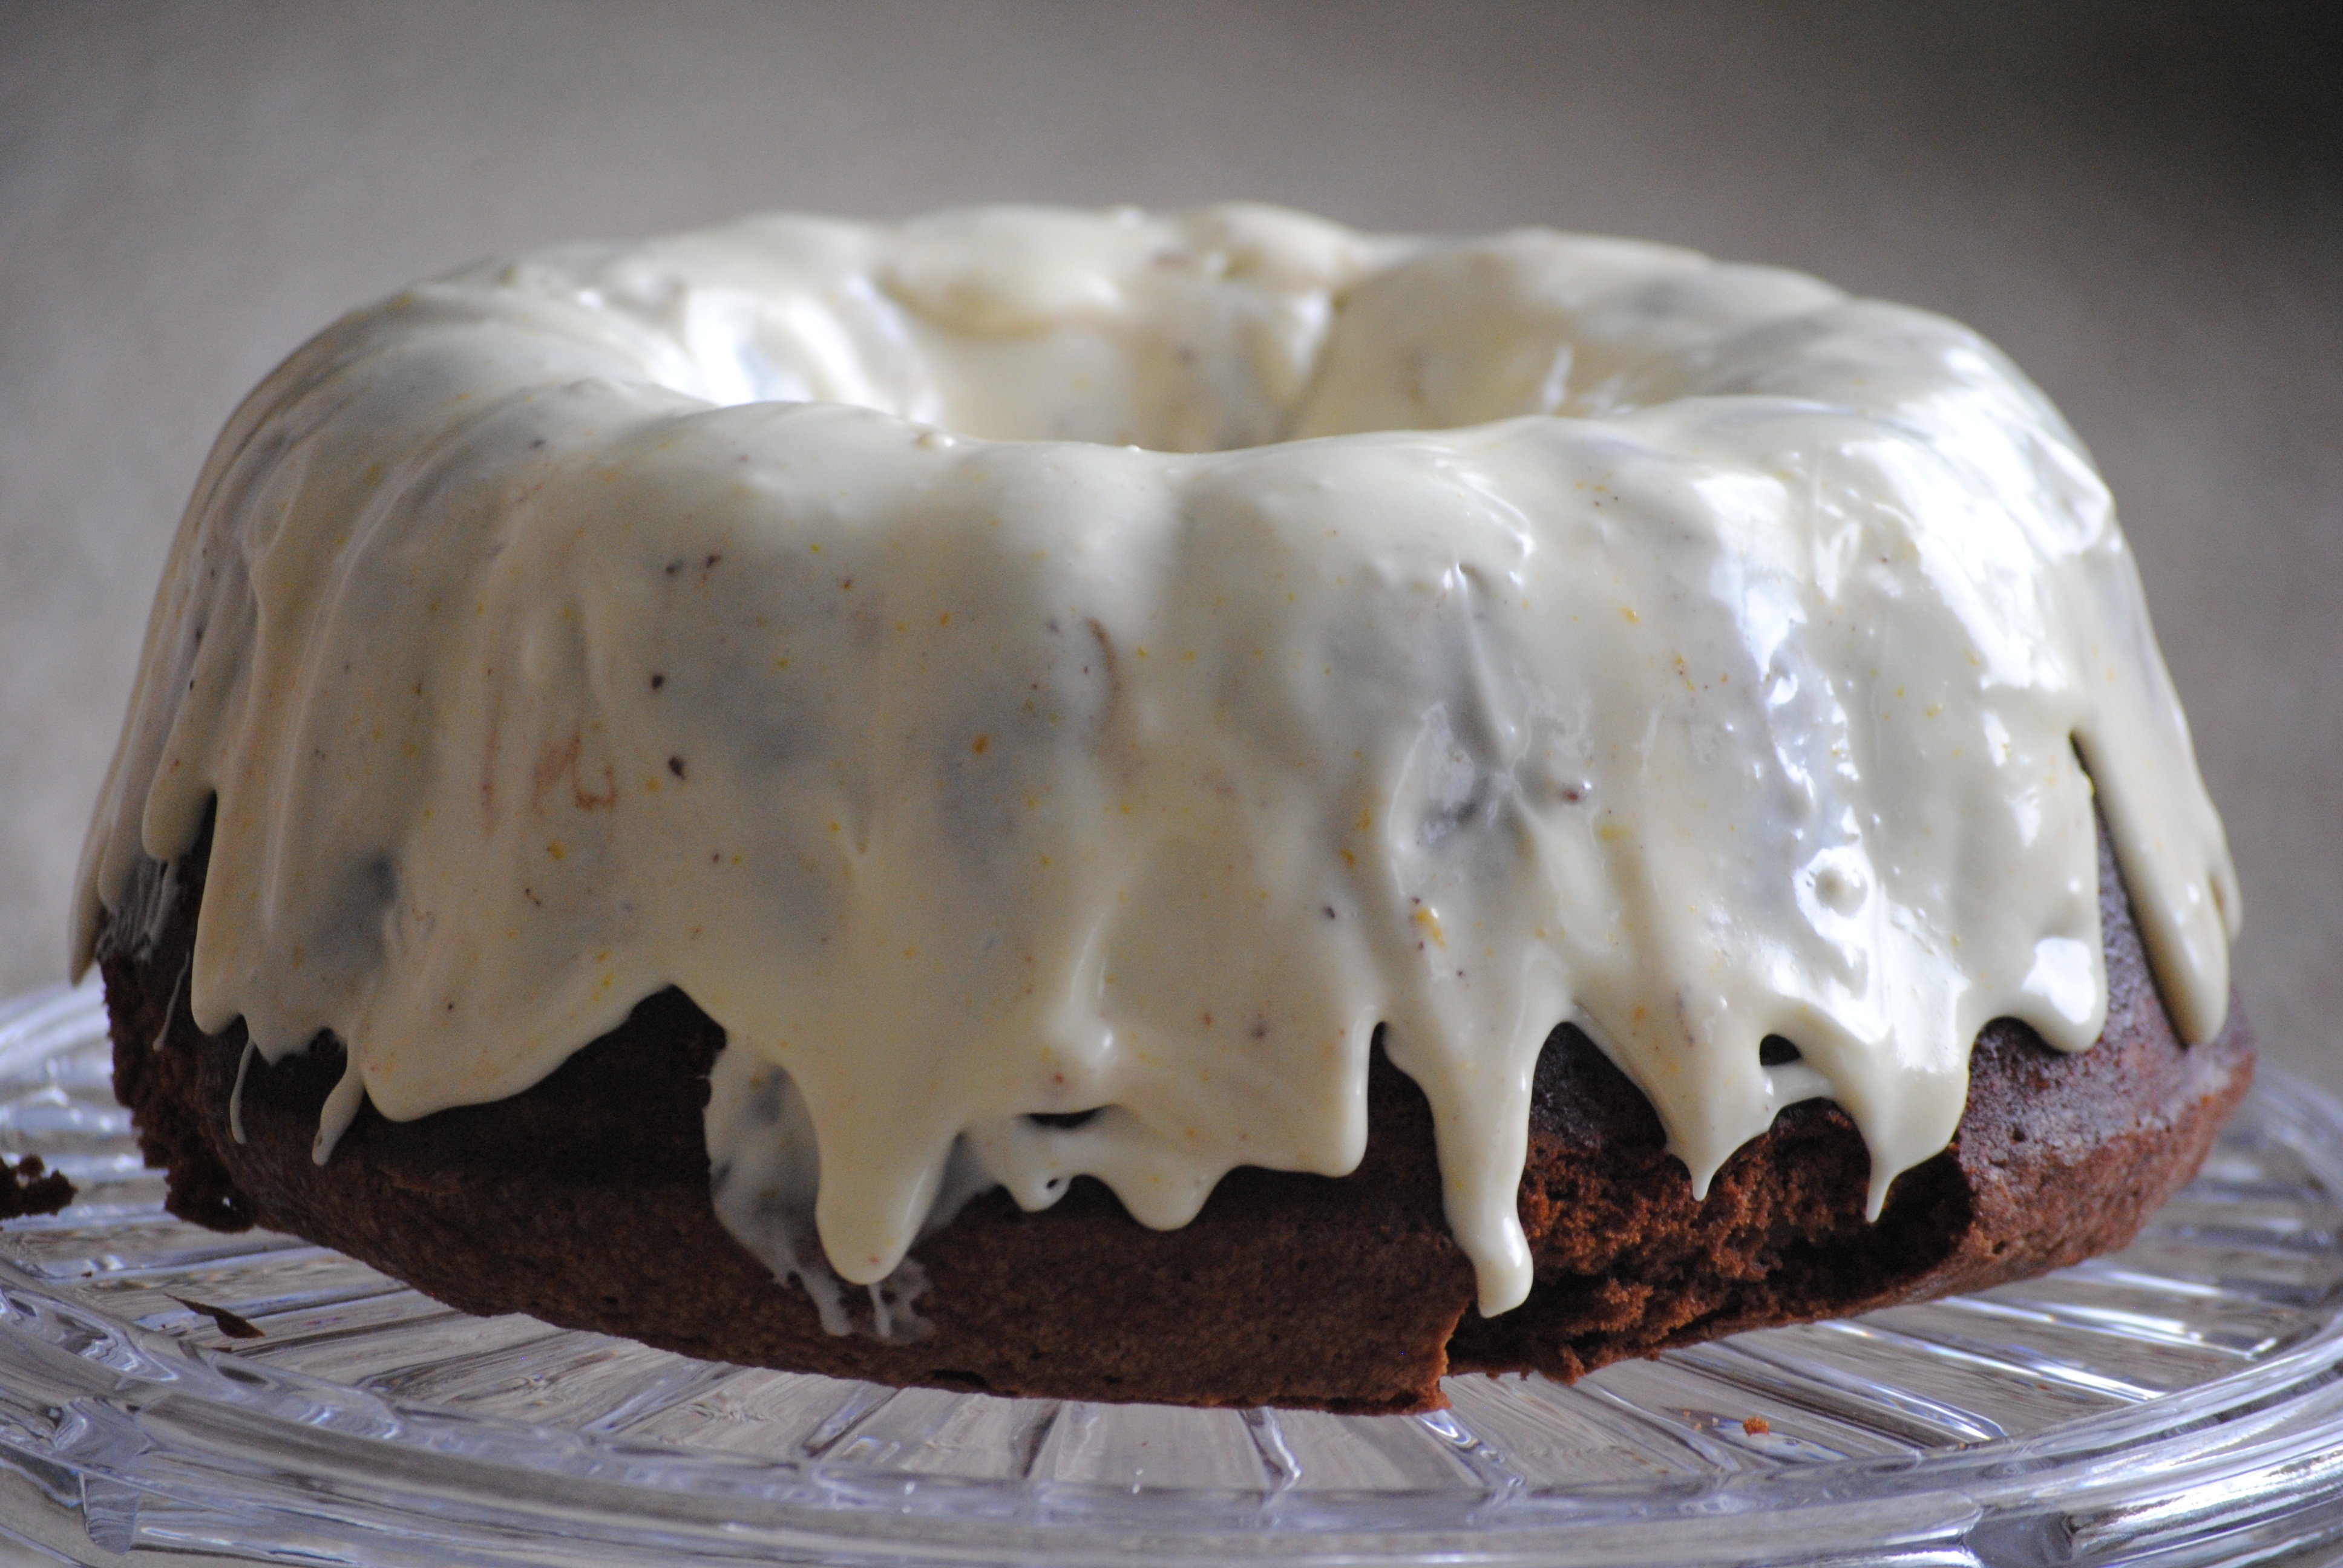
white, sweet, glass, dish, meal, food, cooking, produce, plate, brown, baking, gourmet, snack, dessert, cream, cake, bakery, chocolate cake, bake, whipped cream, sugar, icing, tasty, platter, baked goods, flavor, torte, buttercream, semifreddo